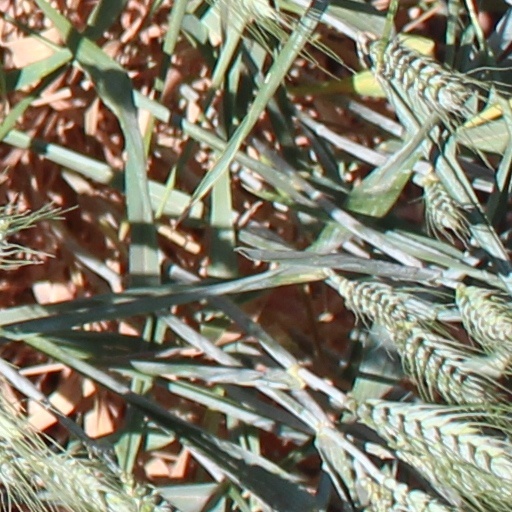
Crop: wheat